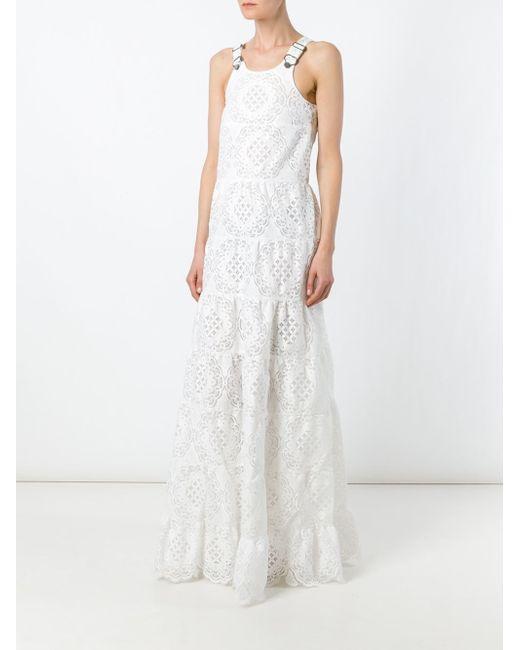
schulterhalsärmel langes weißes Kleid für Erwachsene